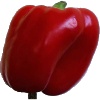
Label: Pepper Red 1